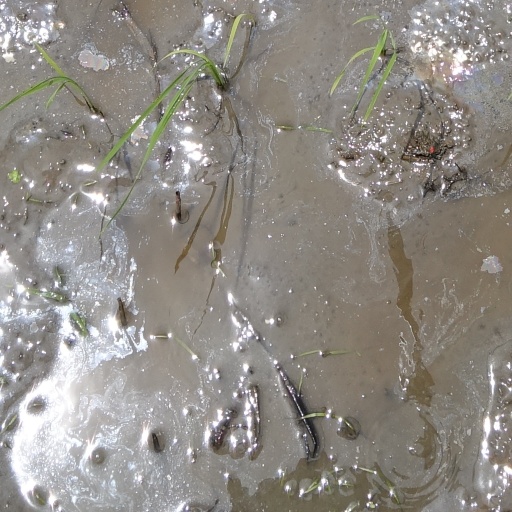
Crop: rice